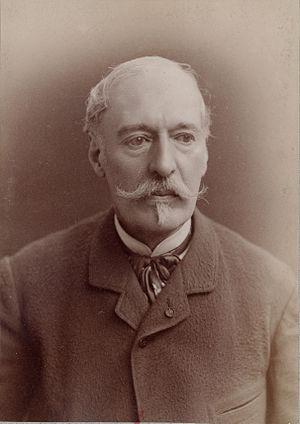
Dumaresq. Peintre.
Charles-Édouard Armand-Dumaresq, né le 1ᵉʳ janvier 1826 à Paris, où il est mort dans le 17ᵉ arrondissement le 6 mars 1895, est un peintre et illustrateur français.